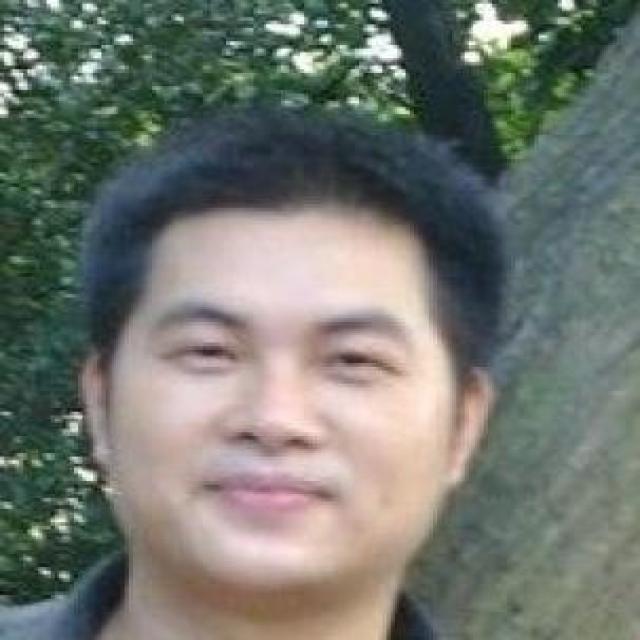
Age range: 21-44